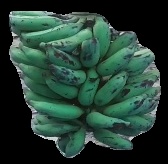
Variety: elakki-bale
Grade: grade3